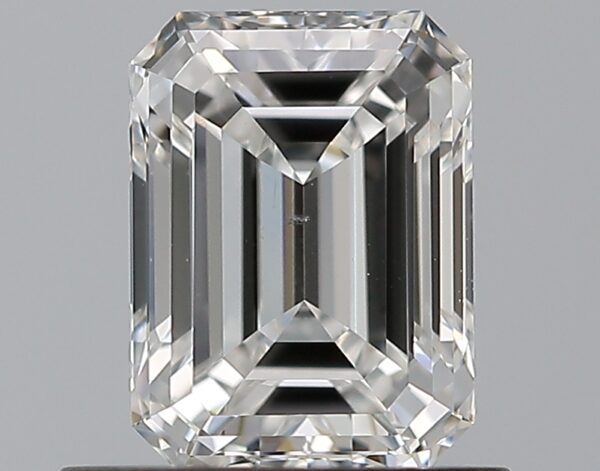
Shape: emerald
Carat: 0.77
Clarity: VS2
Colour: F
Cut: EX
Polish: EX
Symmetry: VG
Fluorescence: N
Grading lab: GIA
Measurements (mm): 6.07 x 4.48 x 3